M48 Patton

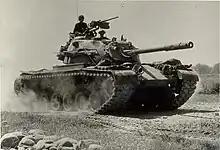
A Pakistani M48 Patton advances at Chumb in 1965.

The M48 Patton has the distinction of playing a unique role in an event that was destined to radically alter the conduct of armored warfare. When US forces commenced redeployment operations, many of the M48A3 Pattons were turned over to the Army of the Republic of Vietnam (ARVN) forces, in particular creating the battalion-sized ARVN 20th Tank Regiment, which supplemented their M41 Walker Bulldog units. During the North Vietnamese People's Army of Vietnam (PAVN) Easter Offensive in 1972, tank clashes between PAVN T-54/PT-76 and ARVN M48/M41 units became commonplace.